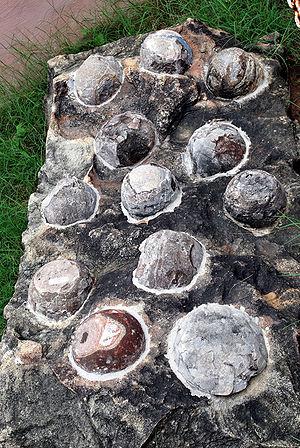
Un œuf de dinosaure est un réceptacle organique dans lequel un embryon de dinosaure se développe. Lorsque les premiers restes de dinosaures scientifiquement documentés ont été décrits en Angleterre dans les années 1820, il était présumé que les dinosaures pondaient des œufs parce qu'ils étaient des reptiles. En 1859, les premiers fossiles d'œufs de dinosaures scientifiquement documentés ont été découverts en France par Jean-Jacques Poech, bien qu'ils aient été confondus avec des œufs d'oiseaux géants. Les premiers fossiles d'œufs de dinosaures scientifiquement reconnus ont été découverts en 1923 par une équipe du musée américain d'histoire naturelle en Mongolie. Depuis, de nombreux nouveaux sites de nidification ont été découverts dans le monde entier et un système de classification basé sur la structure de la coquille d'œuf a été développé en Chine avant de se diffuser progressivement en Occident. La coquille d'œuf de dinosaure peut être étudiée en coupe mince et visualisée au microscope. L'intérieur d'un œuf de dinosaure peut être étudié par tomodensitométrie ou en dissolvant progressivement la coquille avec de l'acide.